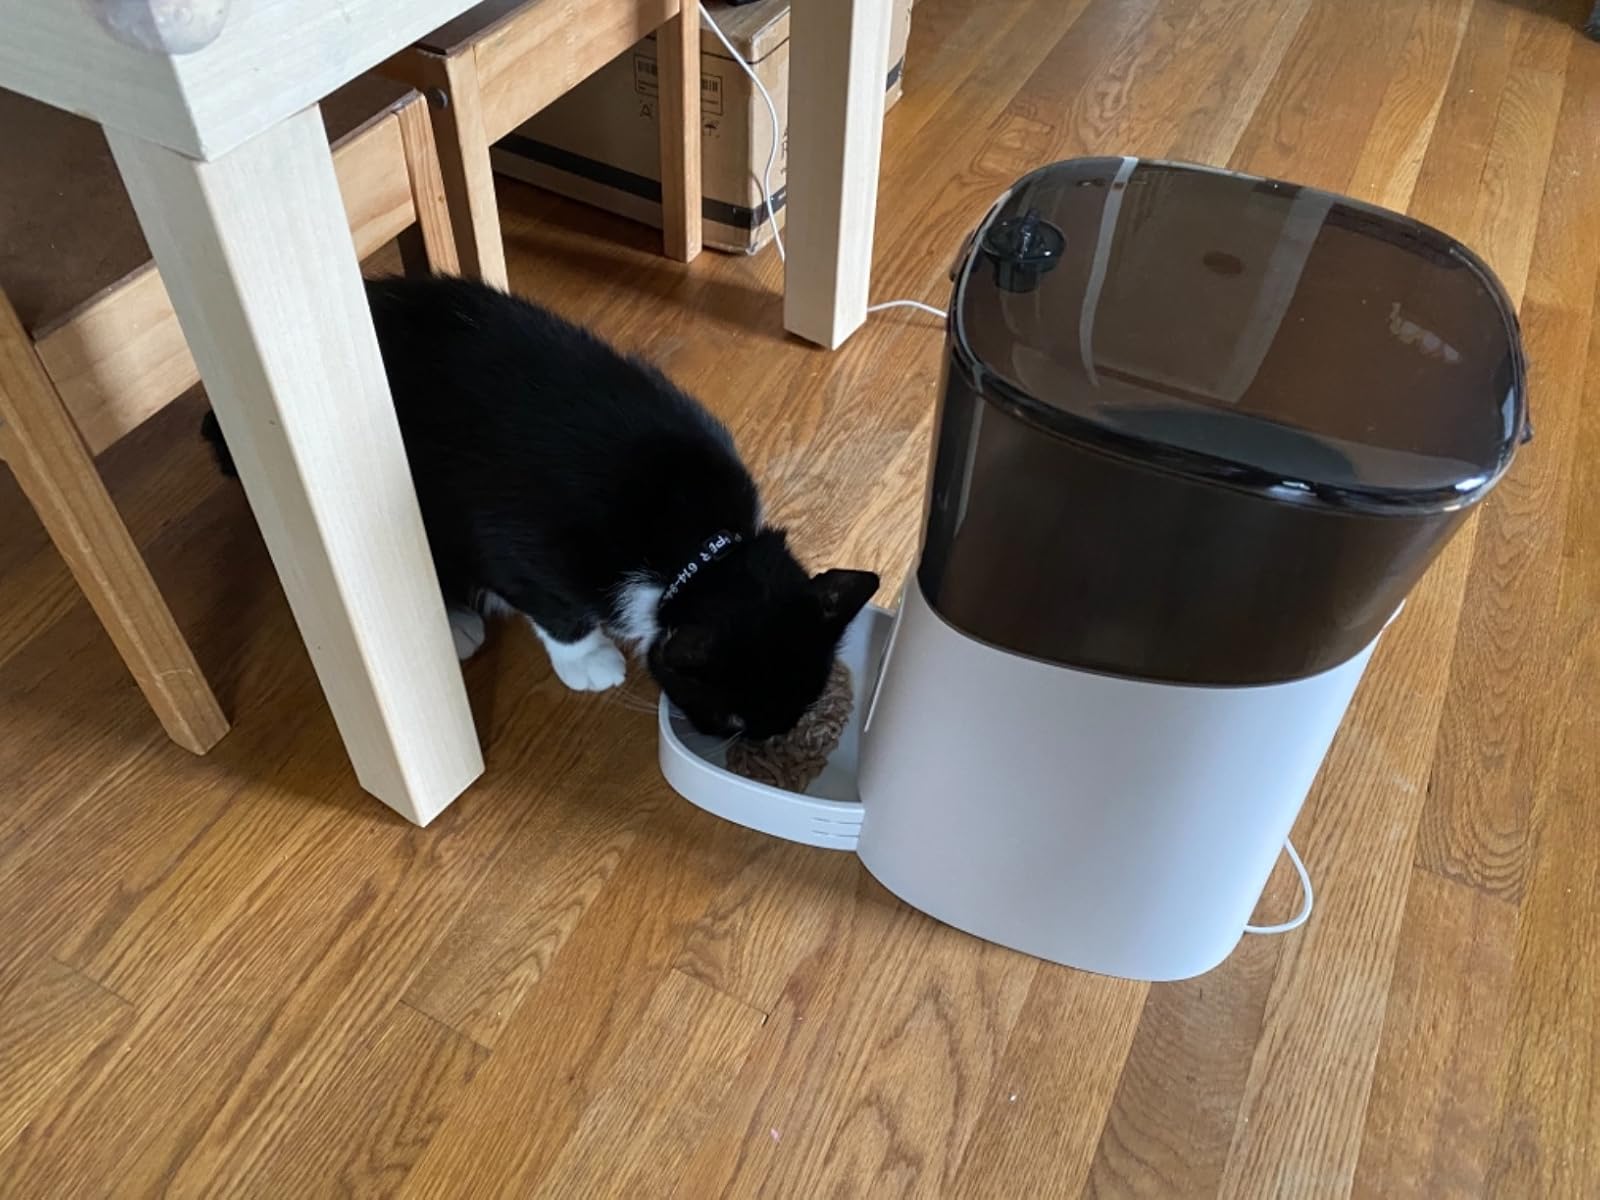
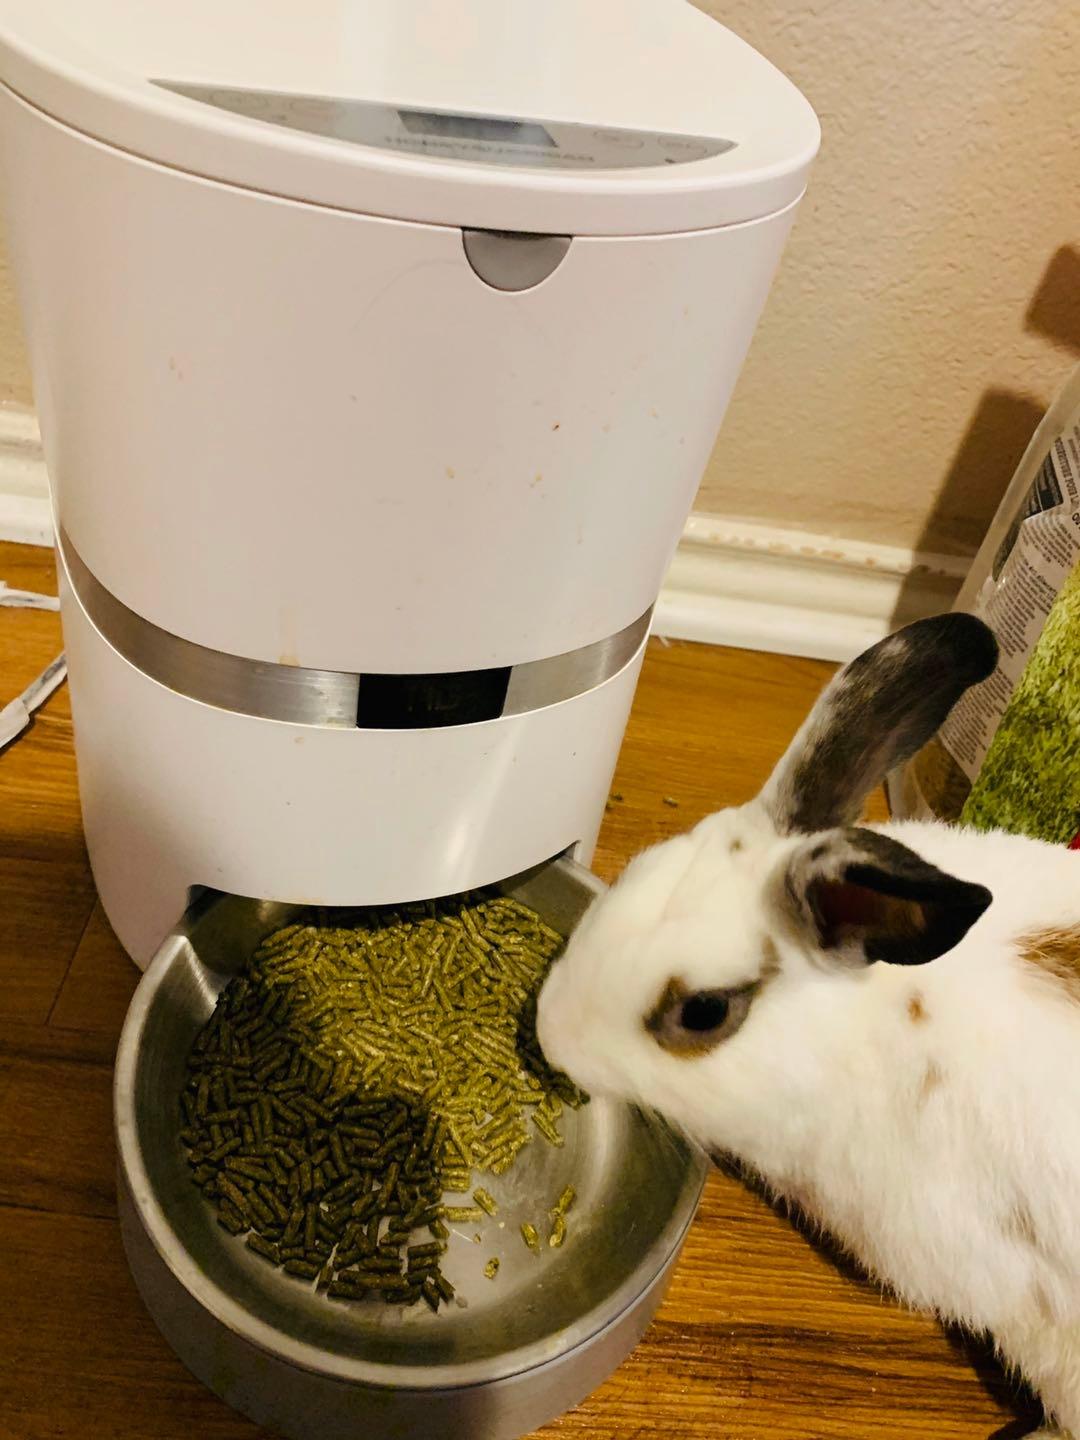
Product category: items_feeder
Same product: no